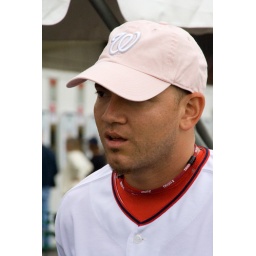
Saul Rivera in pink hat - cute